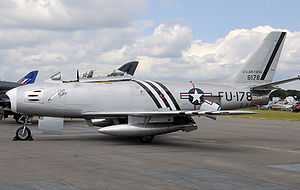
North American F-86 Sabre / Varianter / North American F-86
Flyvedygtig F-86A, Kemble Airport 2008, England
North American F-86 Sabre, undertiden kaldet Sabrejet, er et transonisk jetdrevet jagerfly. Det blev produceret af North American Aviation, og er bedst kendt som den første jager fra USA med pilformede vinger, der var i stand til at matche den sovjetiske MiG-15 under luftkampe i høj hastighed. Set som en af de bedste og vigtigste jagere under Koreakrigen, blev F-86 også vurderet højt i sammenligning med jagere fra andre tidsepoker. Selv om flyet blev udviklet sidst i 1940erne og var forældet sidst i halvtredserne, viste Sabre sig at være alsidig og tilpasningsdygtig, og fortsatte i tjeneste som jagerfly i et antal luftvåben, indtil de sidste udtrådte af tjeneste i Bolivia i 1994.